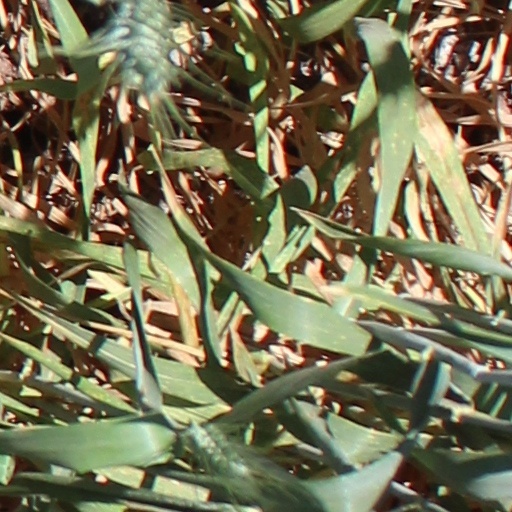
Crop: wheat